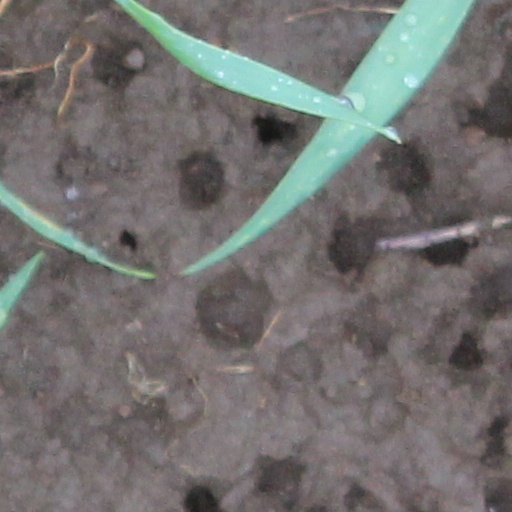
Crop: wheat